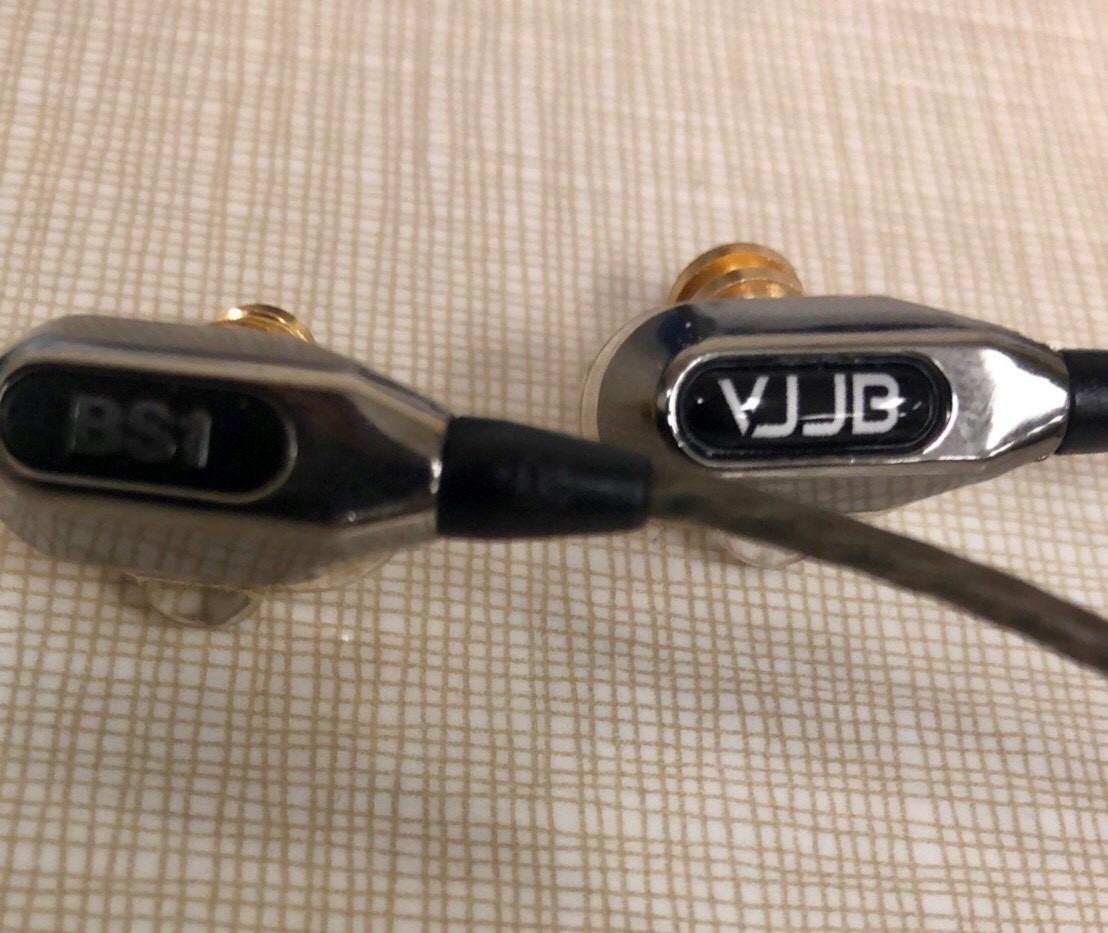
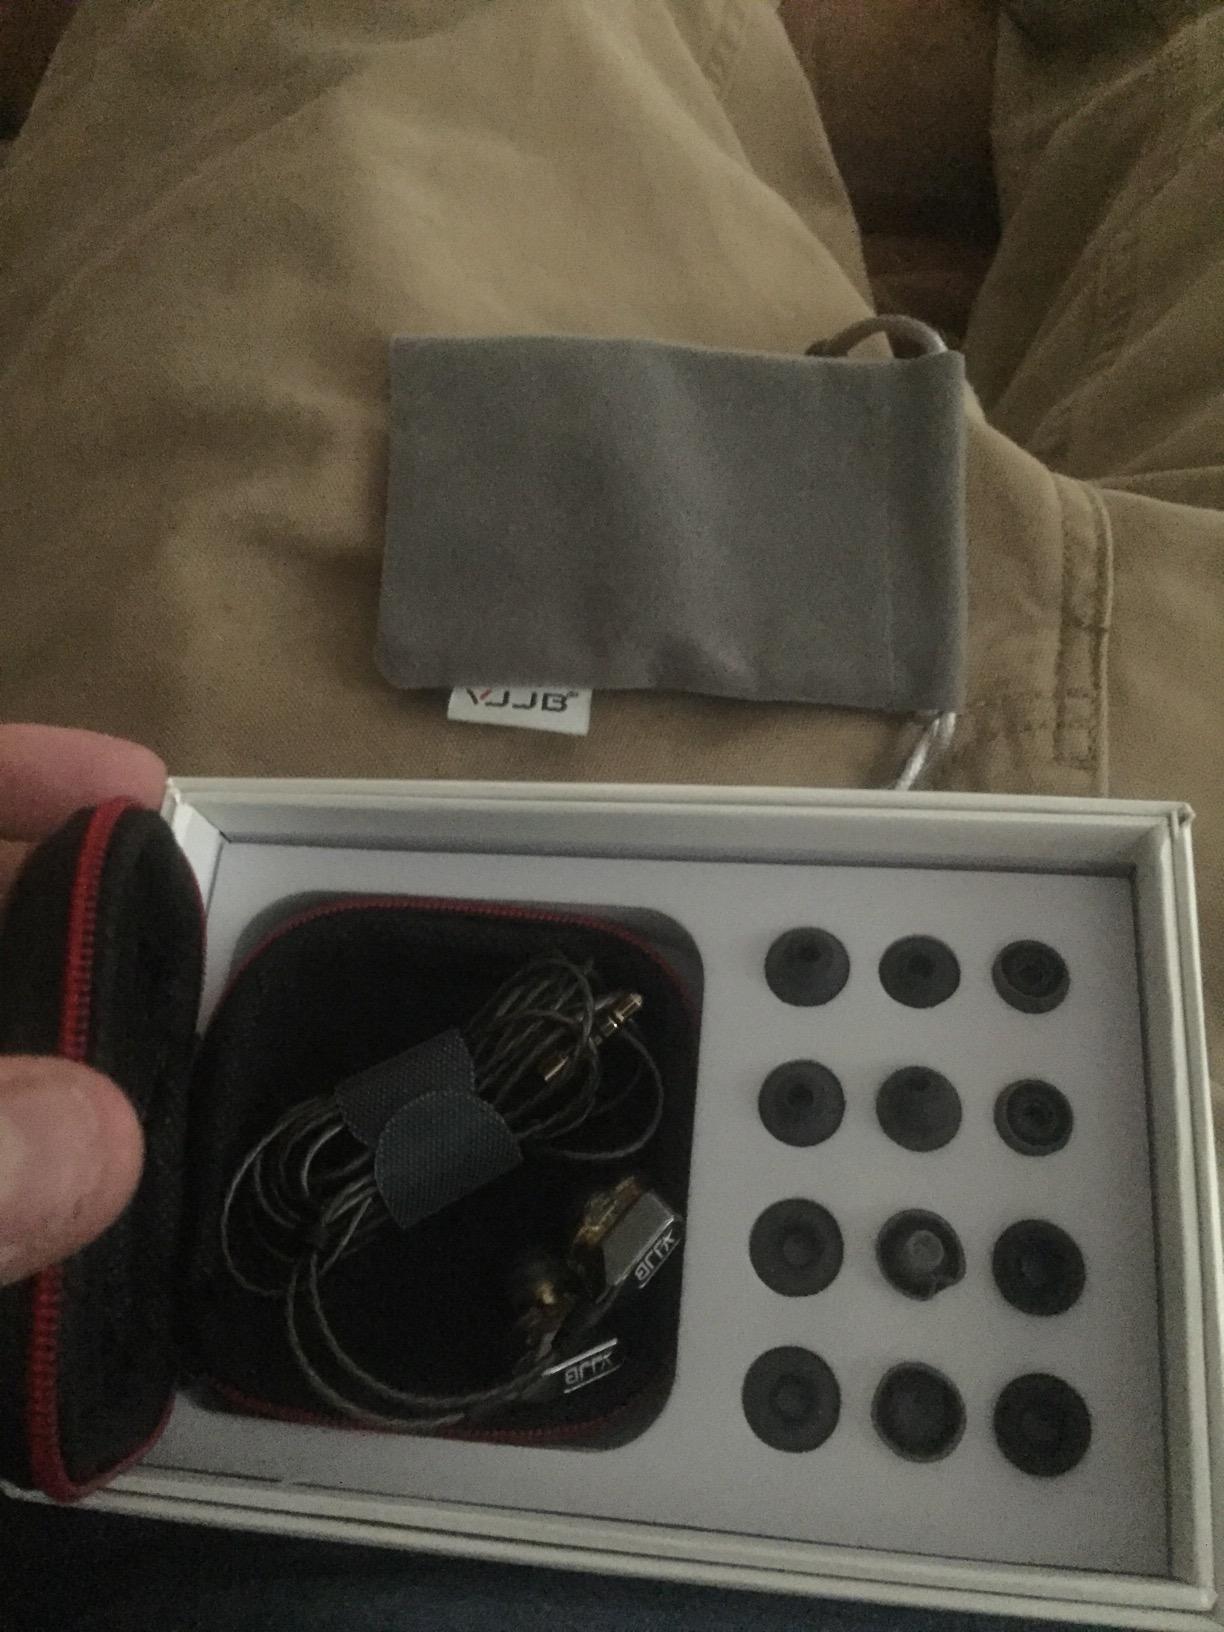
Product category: headphones
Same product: yes